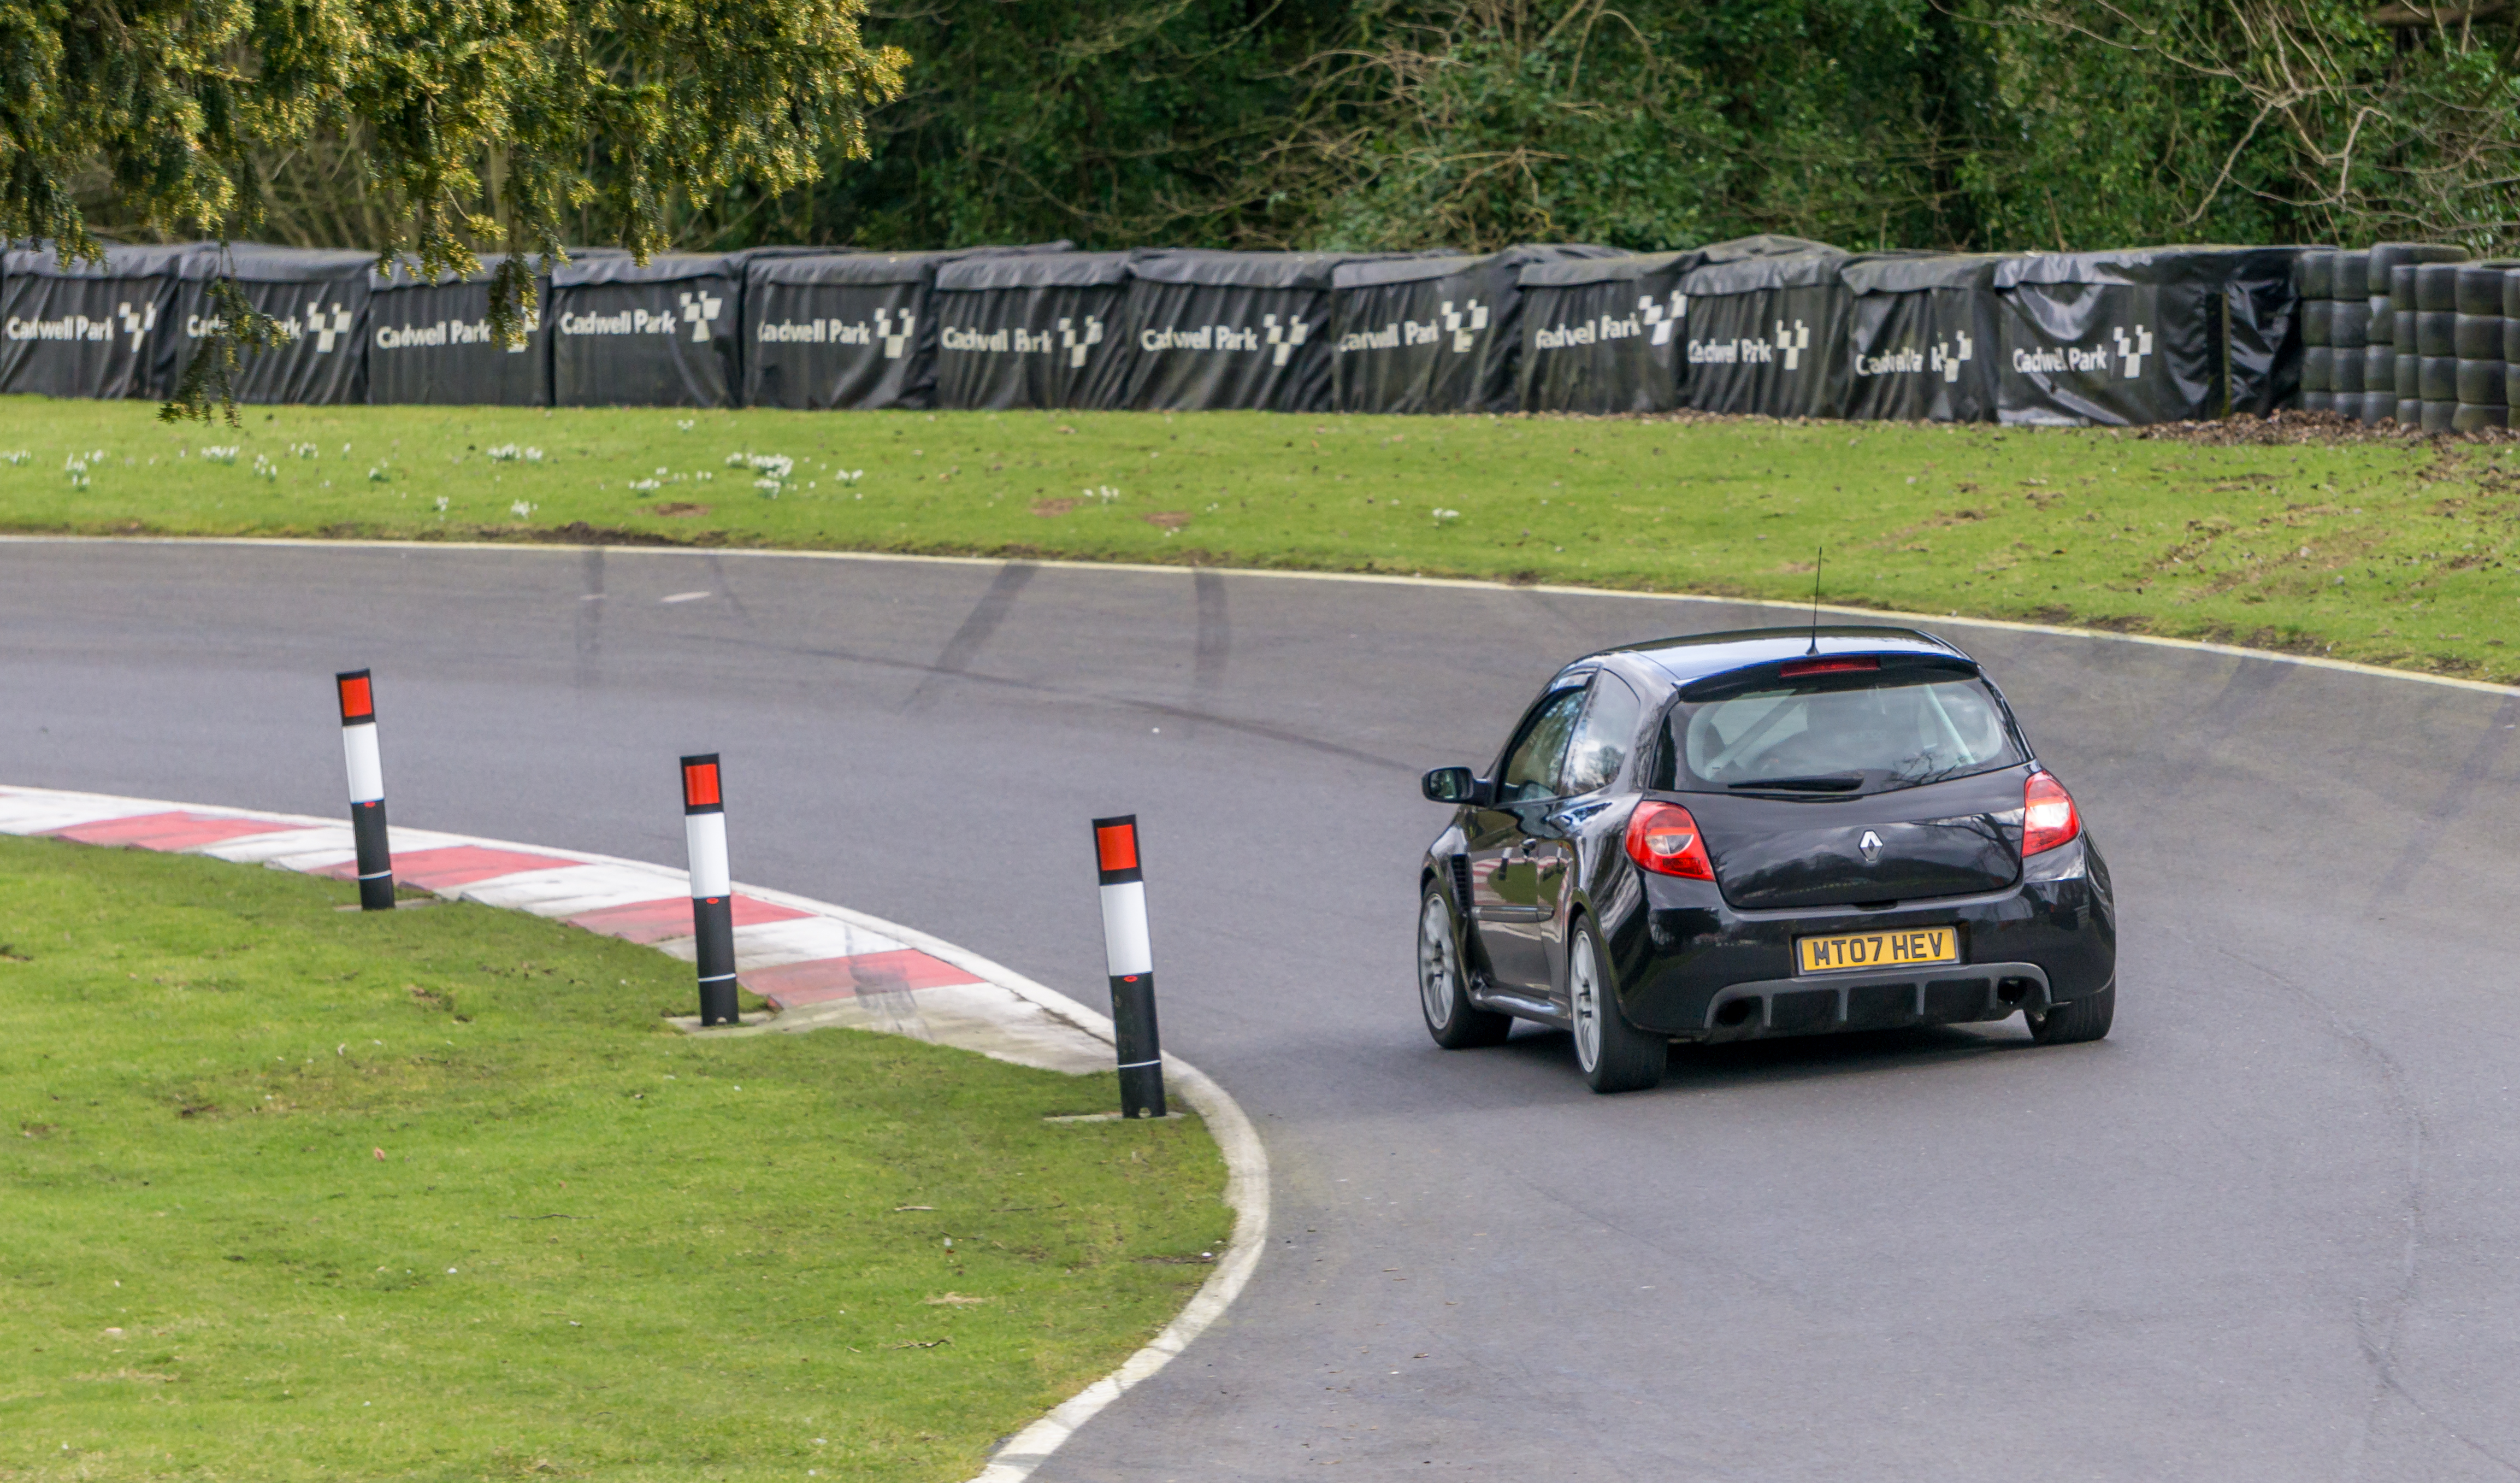
track, vehicle, park, 2016, race, sports, racing, sony, day, race track, february, motorsport, ilce6000, trackday, 28th, cadwell, opentrack, auto racing, rallycross, rallying, world rally championship